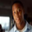
Label: boy